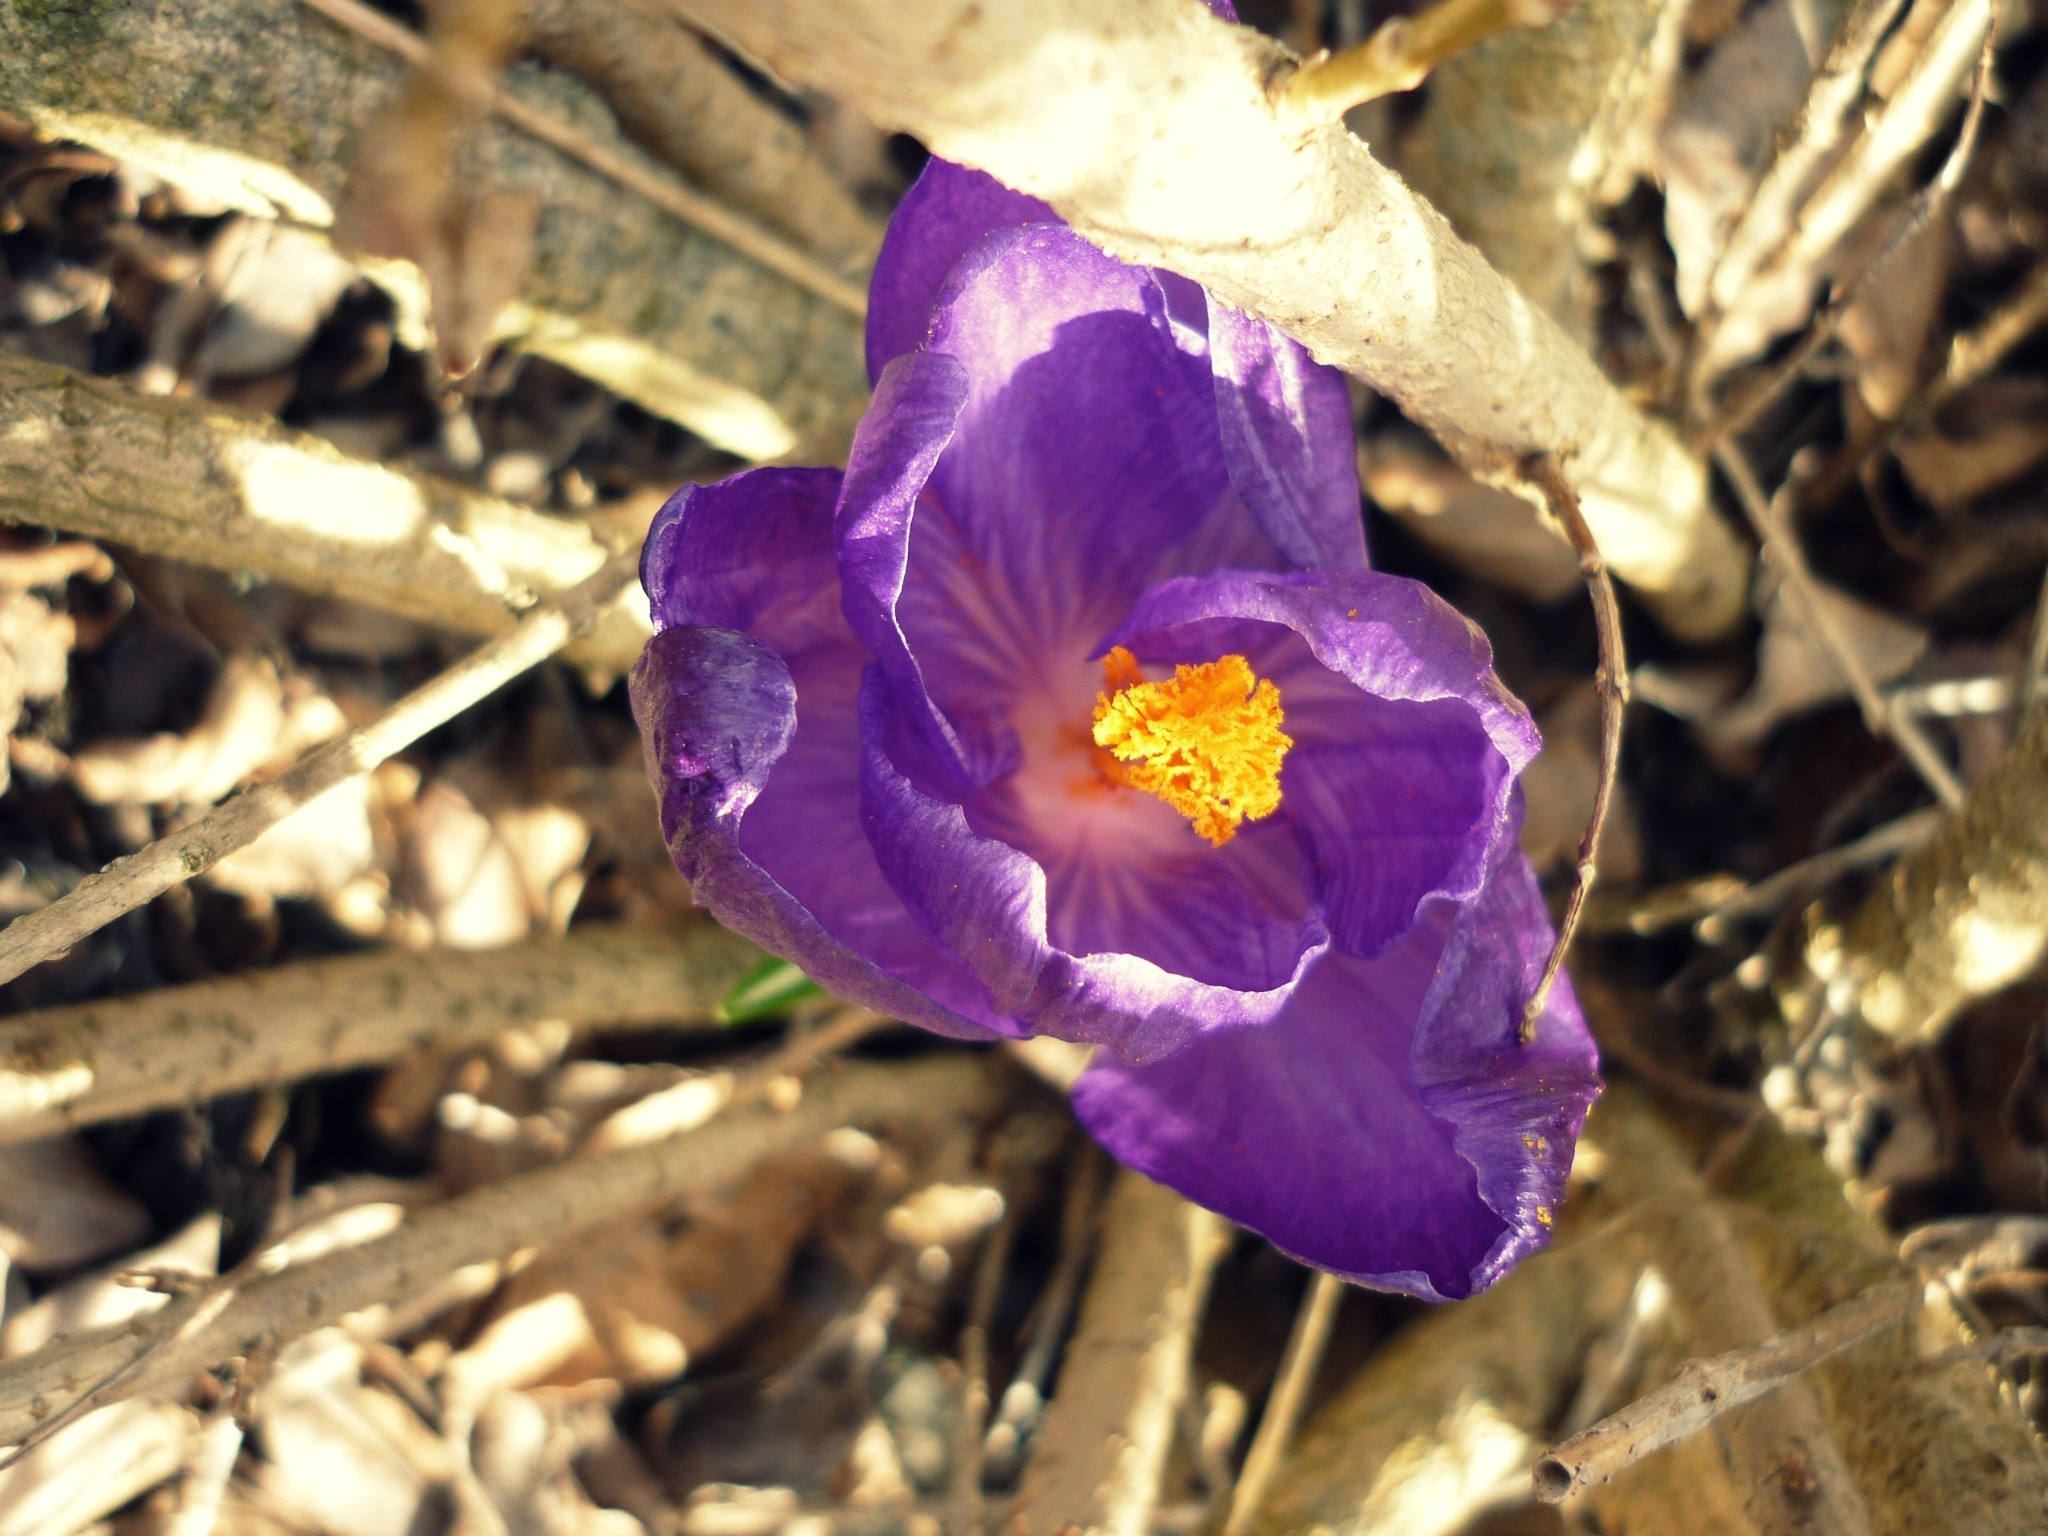
nature, light, abstract, plant, flower, purple, petal, bush, botany, yellow, flora, wildflower, lights, grace, eye, beauty, rays, organ, crocus, macro photography, flowering plant, land plant, iris family, calochortus, sego lily, jakr